Beneficial weed

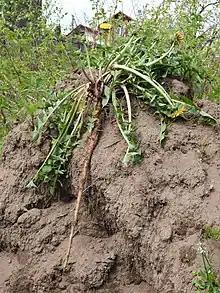
Dandelions, such as this common dandelion ("Taraxacum officinale") benefit neighboring plant health by bringing up nutrients and moisture with their deep taproots.

Beneficial weeds are erroneously considered to compete with neighboring plants for food and moisture. However, some "weeds" provide the soil with nutrients, either directly or indirectly.